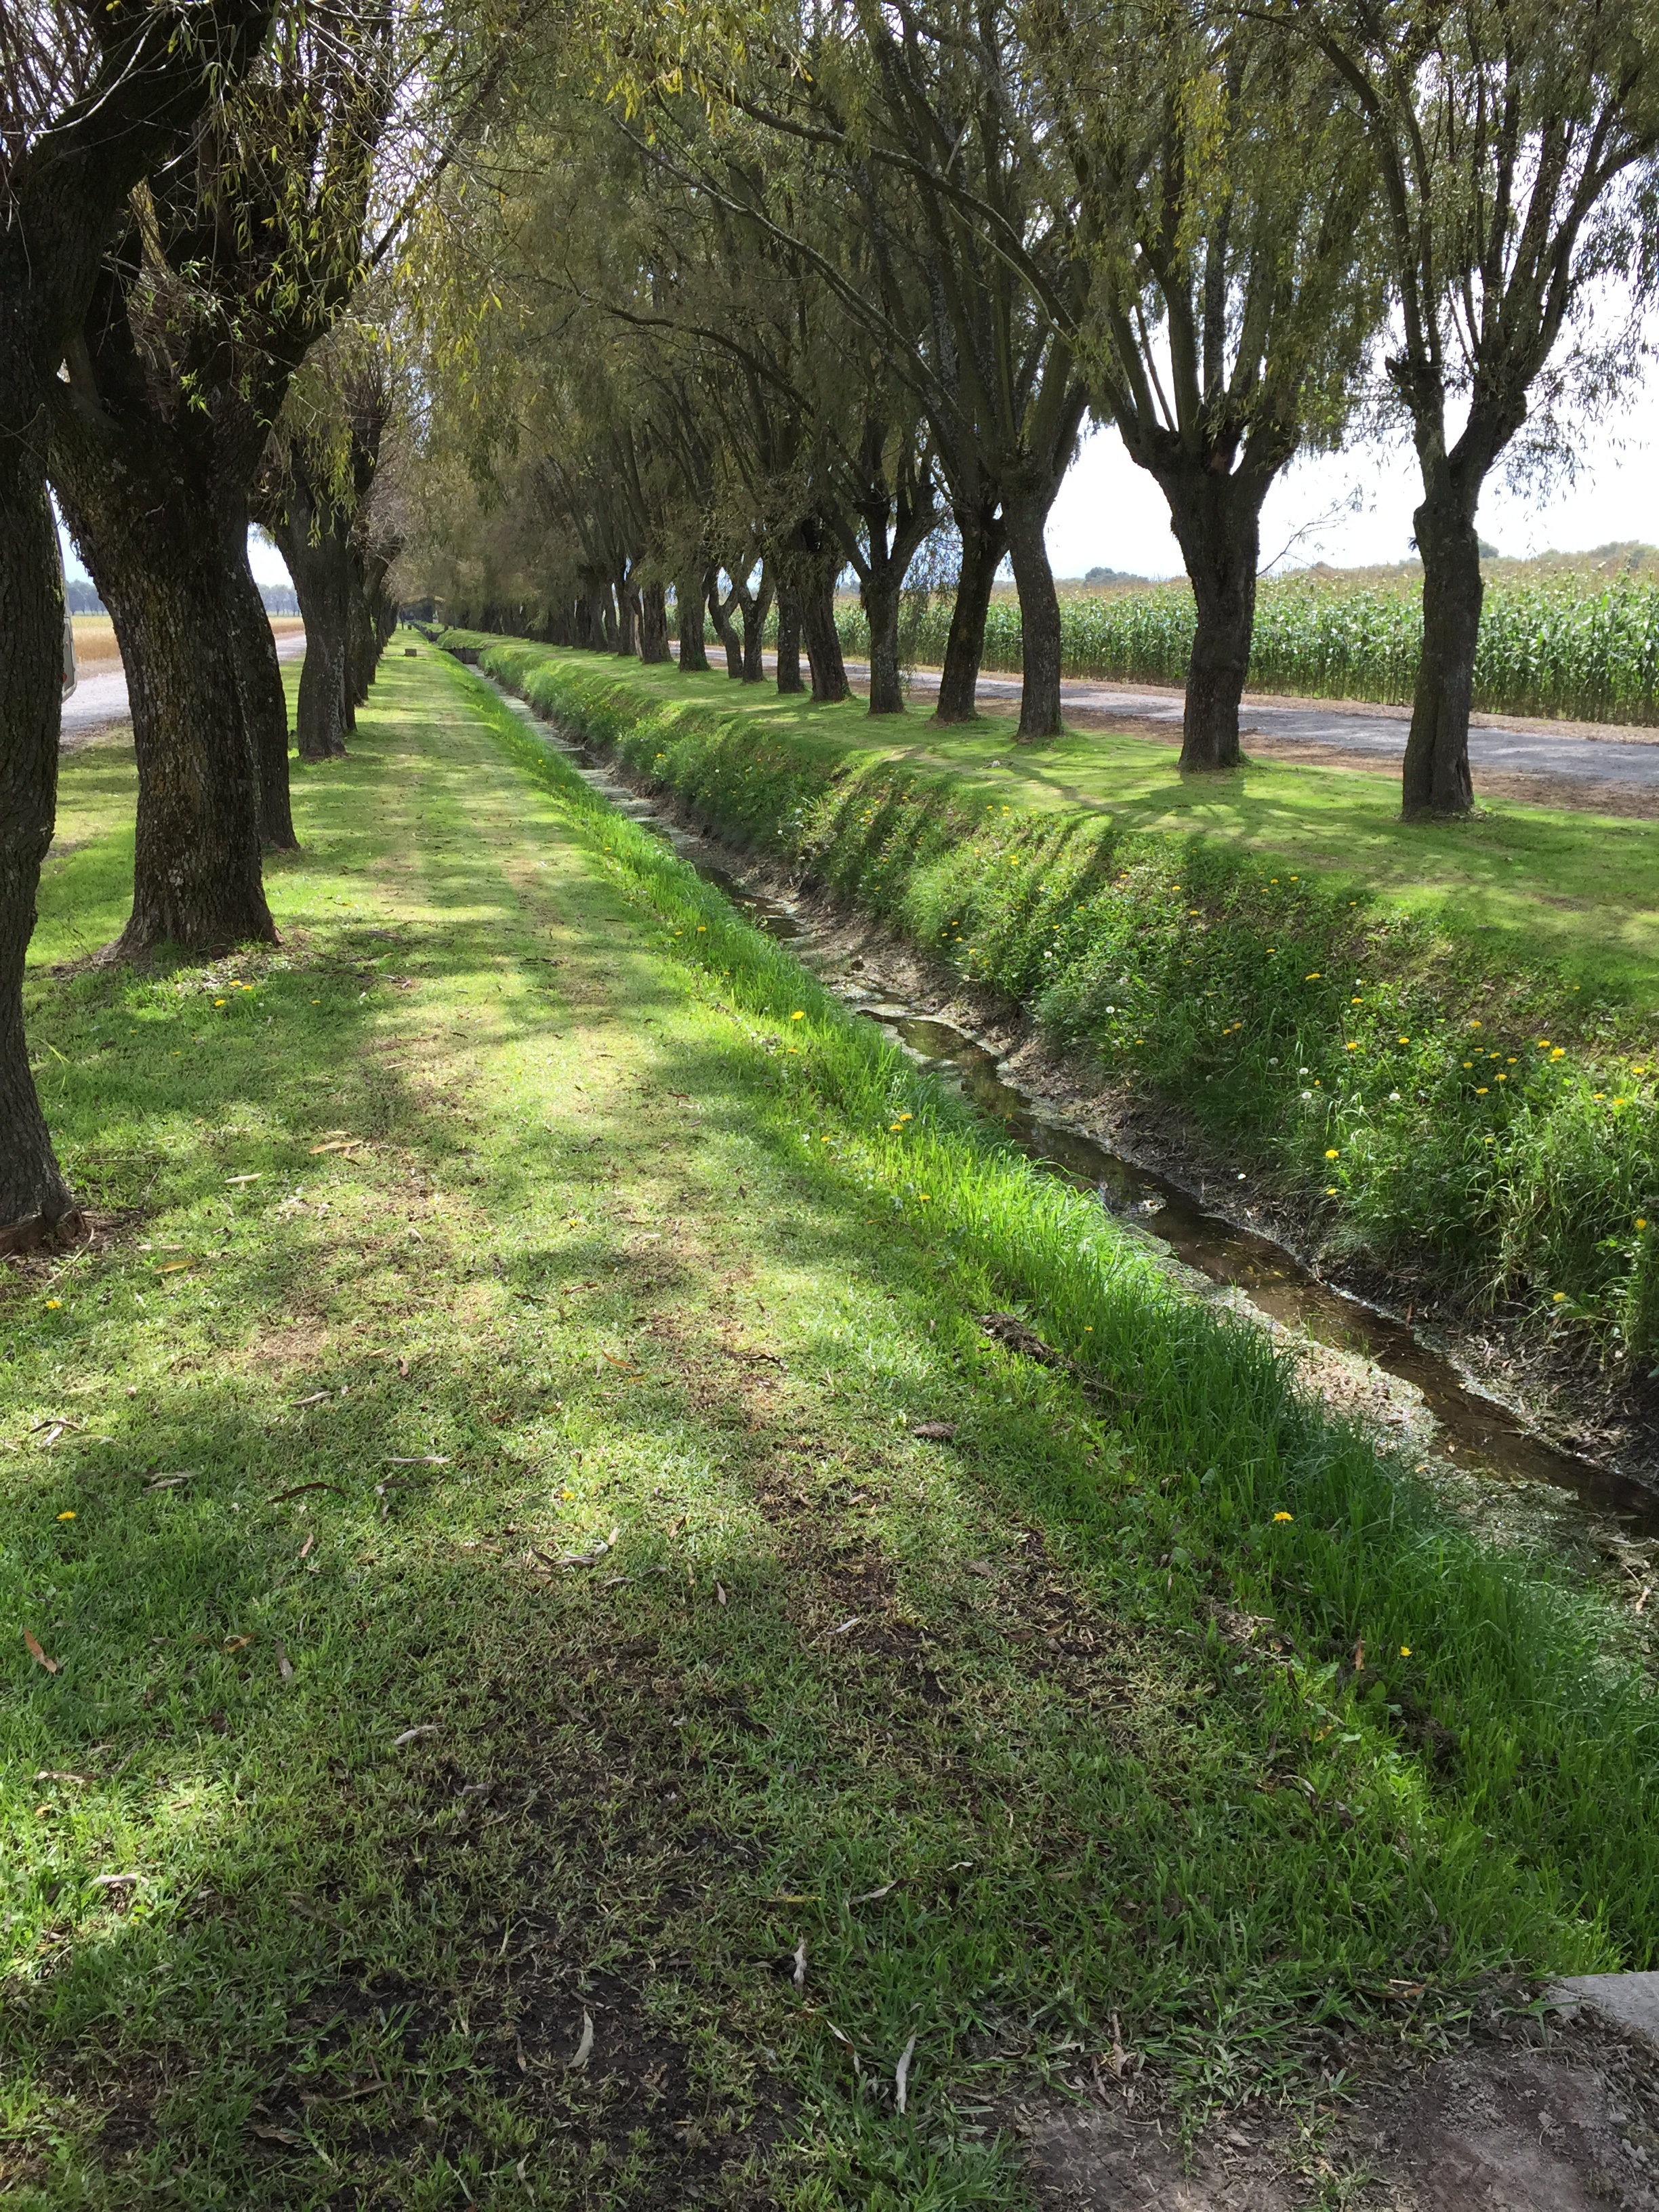
tree, nature, grass, plant, lawn, leaf, flower, walkway, green, park, botany, garden, waterway, fields, shrub, plantation, woodland, yard, allee, but, woody plant